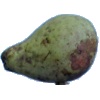
Label: pear_stone